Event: Nepal Earthquake
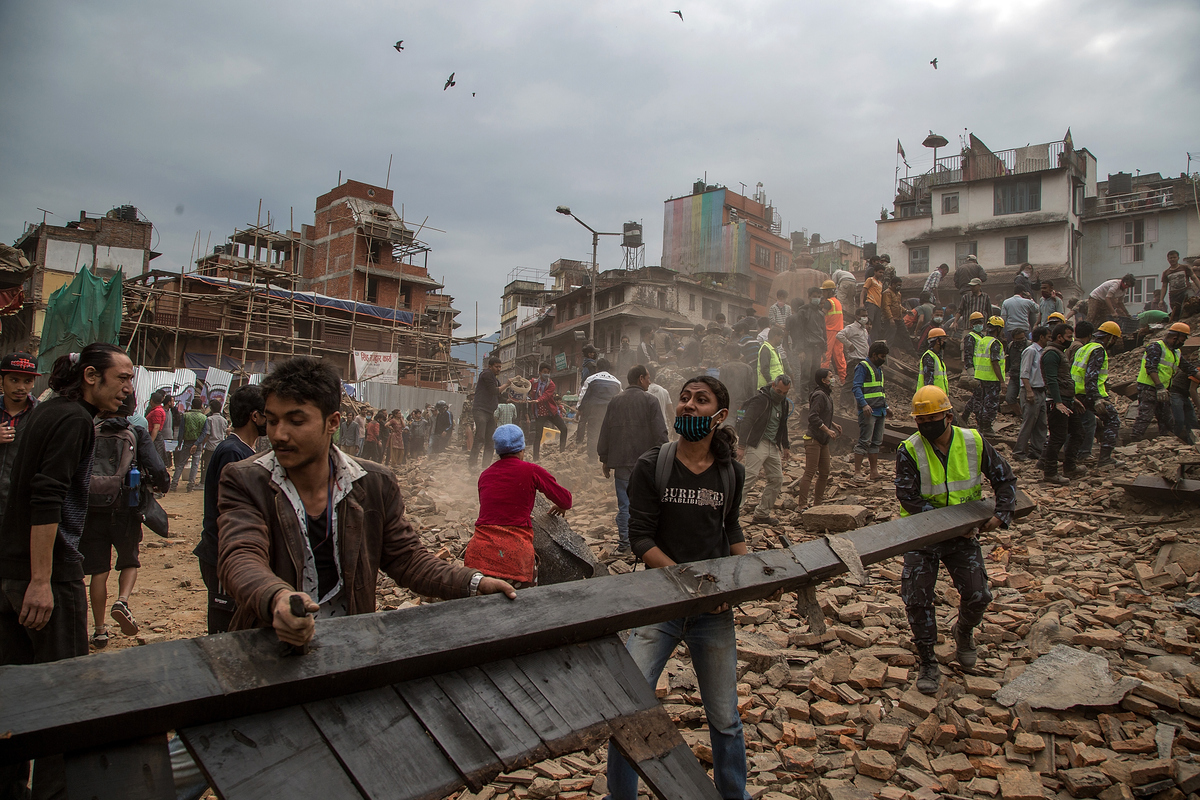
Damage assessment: damage